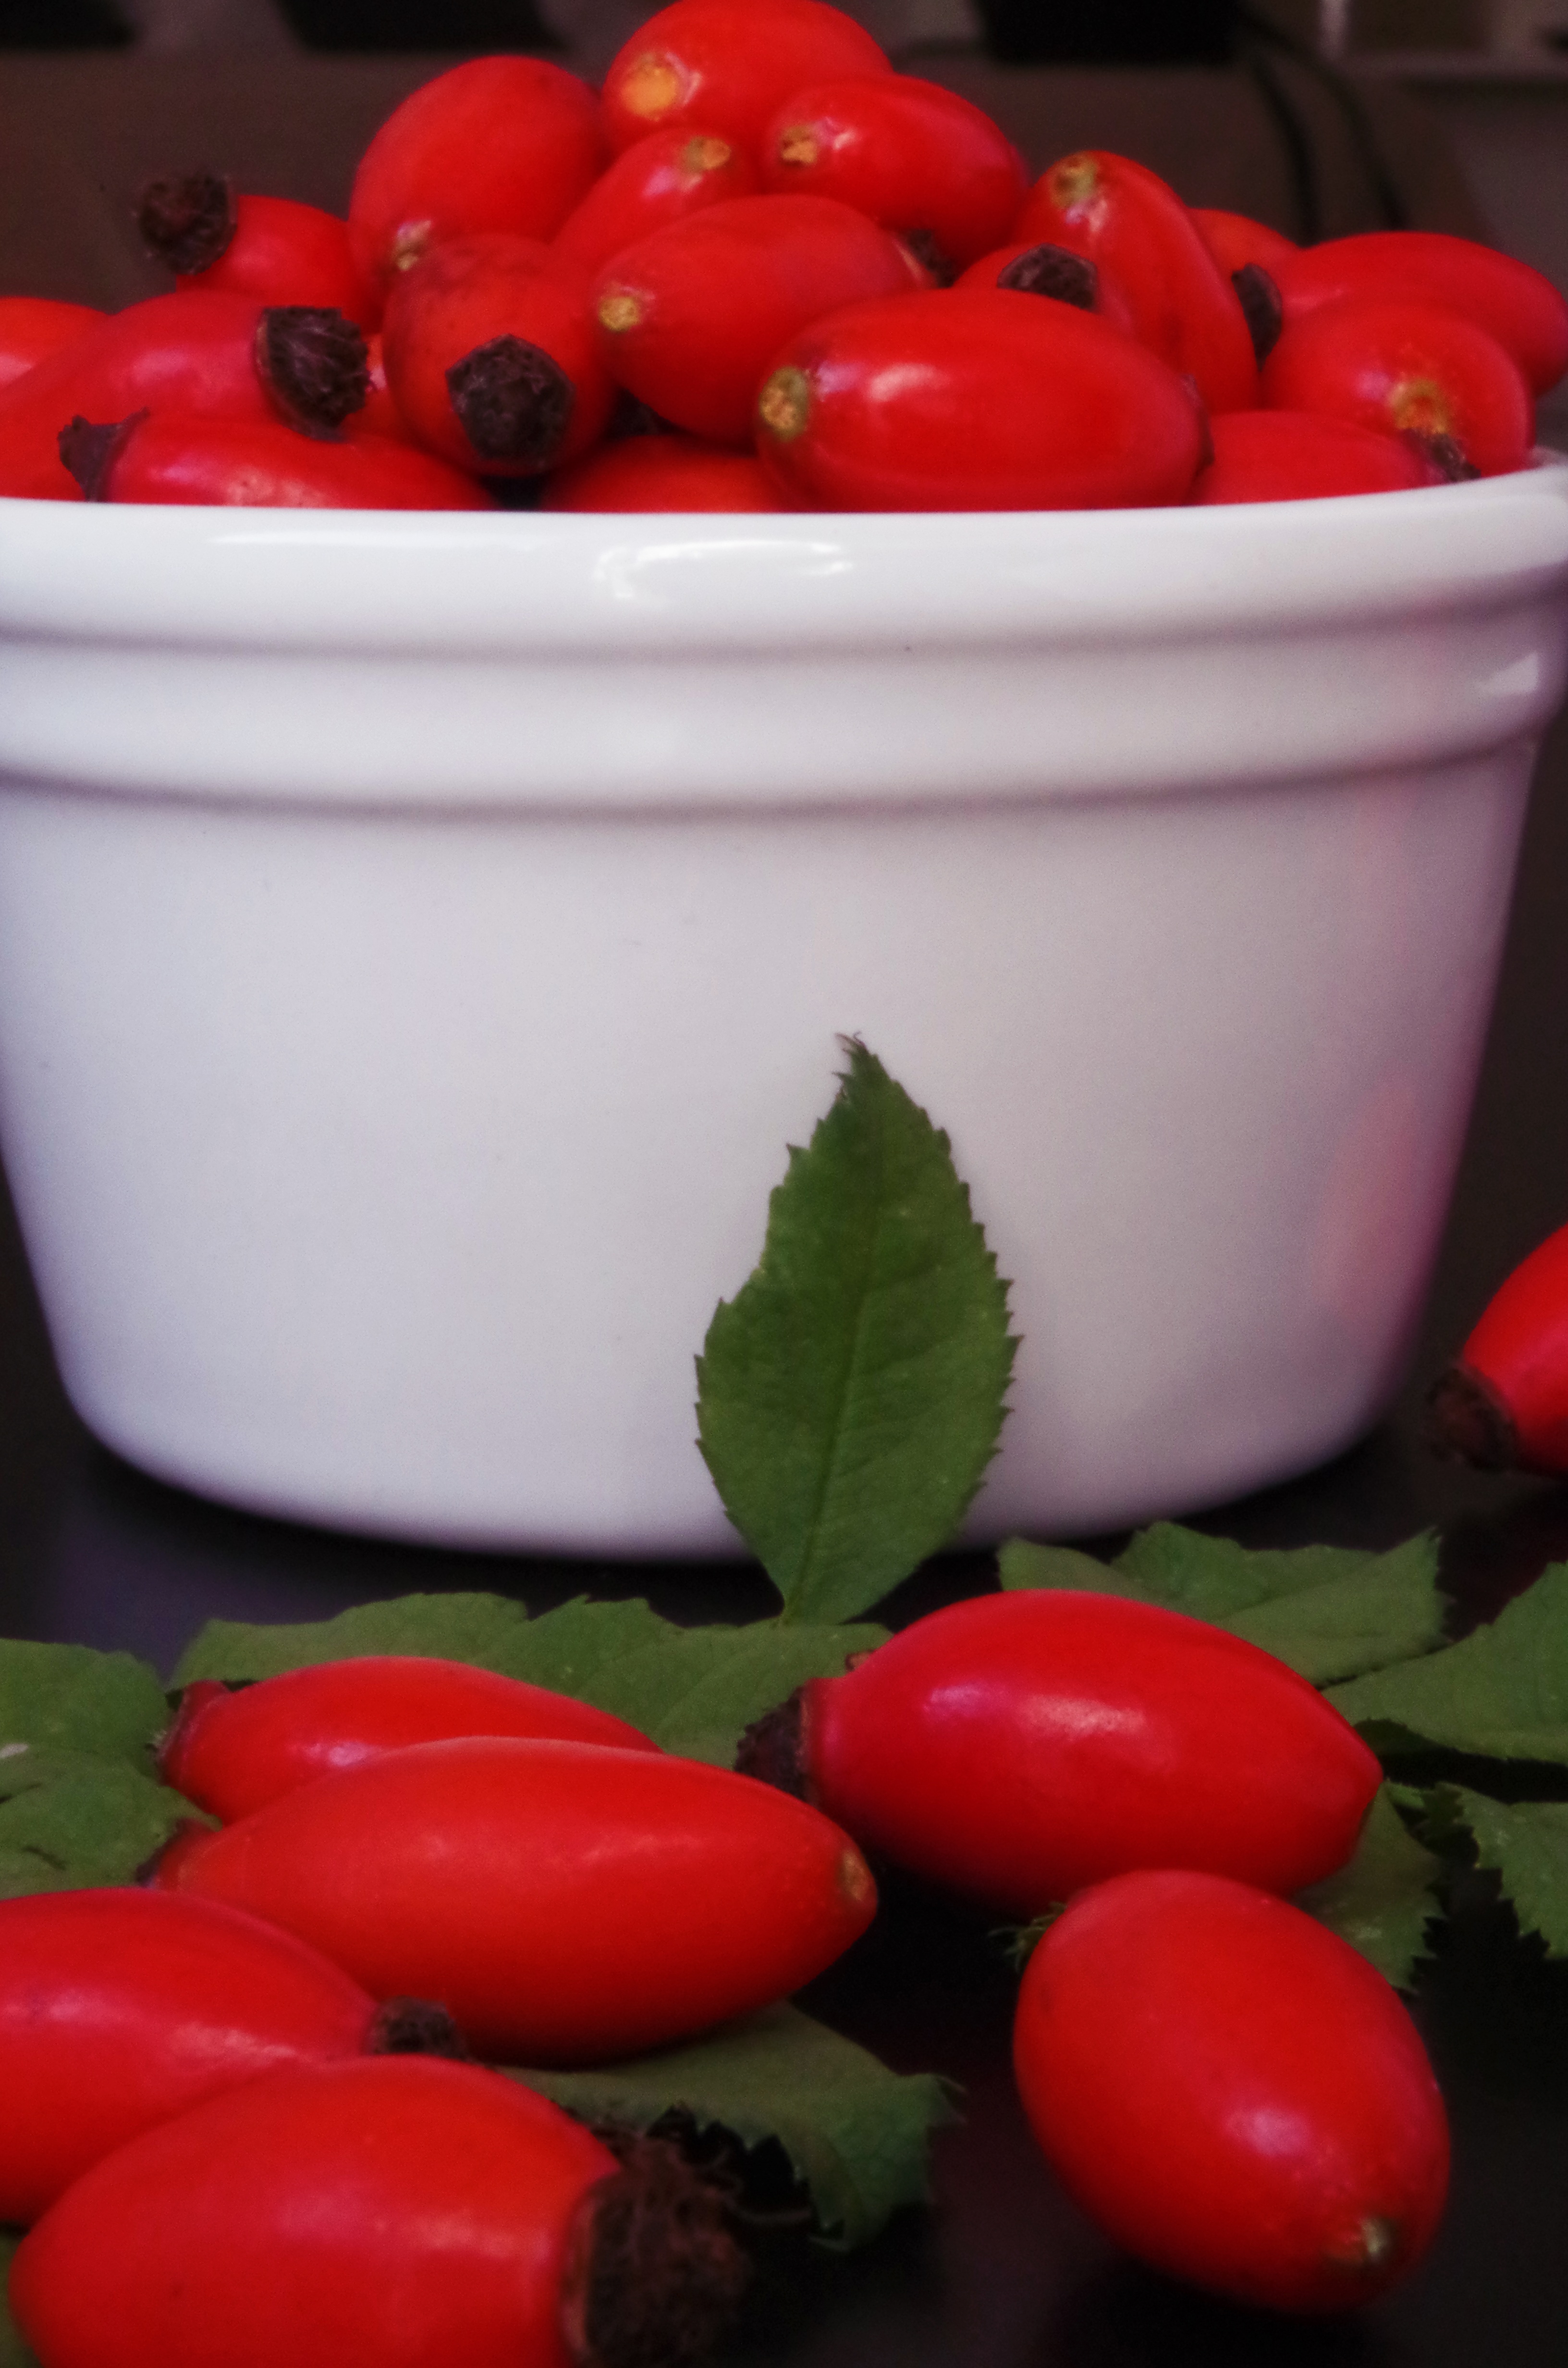
plant, fruit, tea, food, red, produce, vegetable, autumn, health, shrub, fruits, vitamins, darts, flowering plant, eglantine, land plant